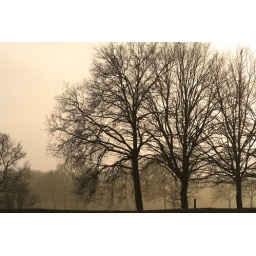
Tree silhouettes against a winter sky at the shore of the Regge river (eastern part of the Netherlands).